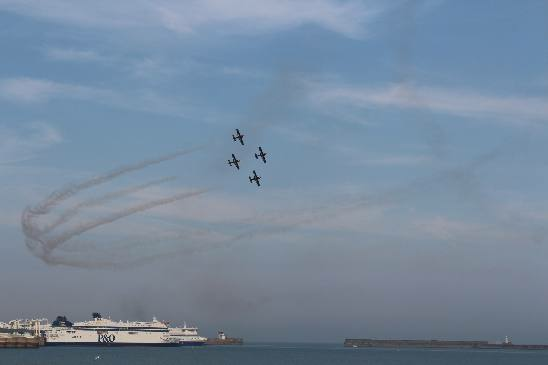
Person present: No